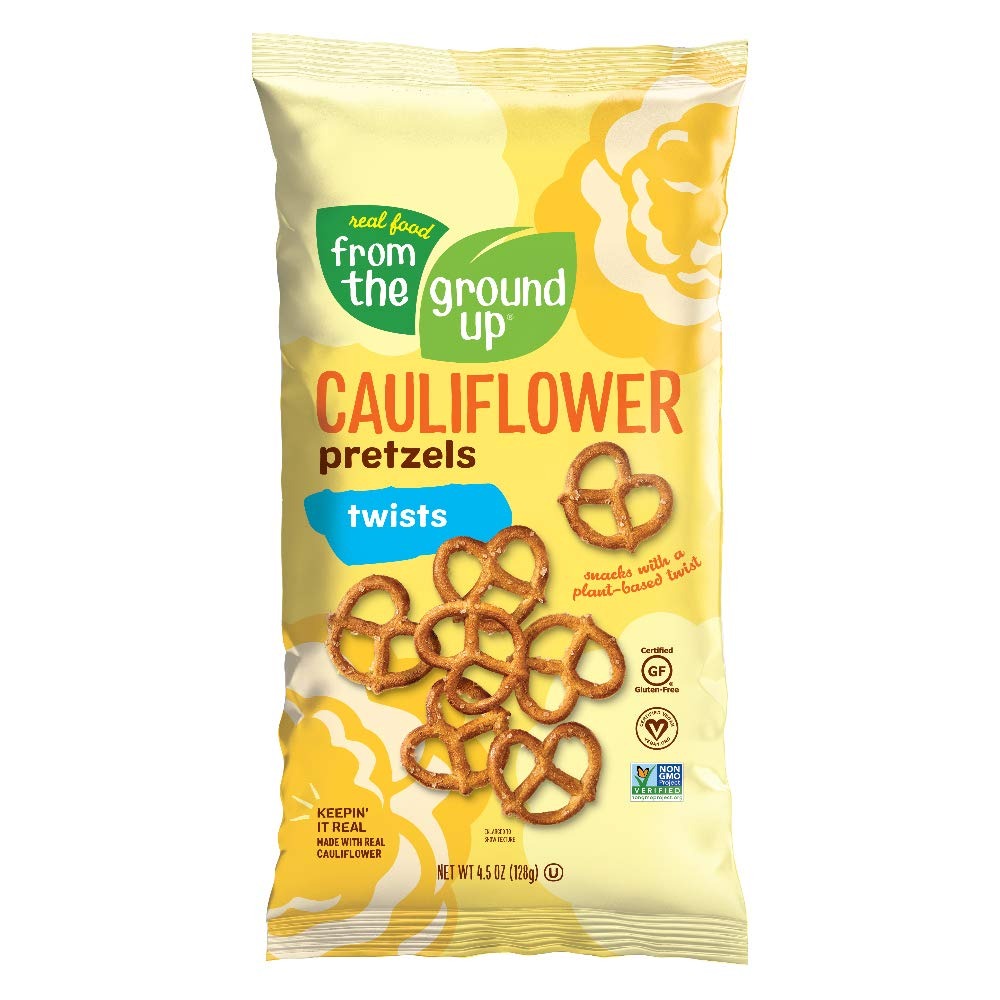
Item Name: REAL FOOD FROM THE GROUND UP From the Ground Up Cauliflower Pretzel Twists - 12 Pack
Bullet Point 1: A veggie-filled twist on pretzels
Bullet Point 2: CERTIFIED snacking that’s GLUTEN FREE, VEGAN, and NON-GMO PROJECT VERIFIED
Bullet Point 3: Would you like MORE VEGGIES with that? We’ll throw in added flavor, crunch and bites to our vegan snacks!
Bullet Point 4: INGREDIENTS YOU CAN SAY - Including REAL cauliflower and other plant based ingredients, baked into the perfect pretzel. No fillers, just feel good stuff.
Bullet Point 5: Snacks for kids or adults - Go ahead, have a handful (or two) - WE WON'T TELL! :)
Value: 54.0
Unit: Ounce

Price: 53.875